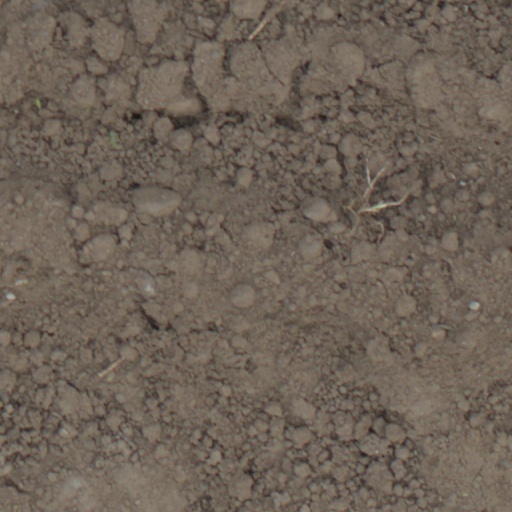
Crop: wheat